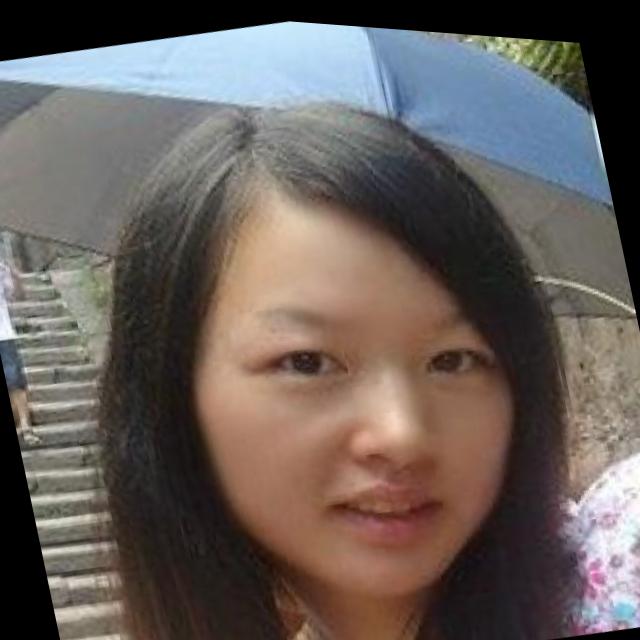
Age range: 21-44